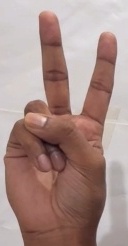
ASL sign: V